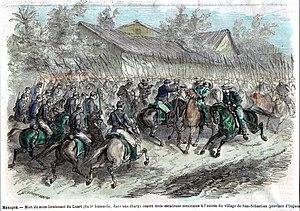
Mort du sous-lieutenant du Luart du 5e Hussards au combat d'Etla
Le 5ᵉ régiment de hussards, est une unité de cavalerie de l'armée française, créé sous la Révolution à partir du régiment de Lauzun hussards, un régiment français d'Ancien Régime.